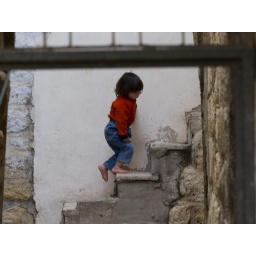
A girl walking barefoot in Bethlehem.